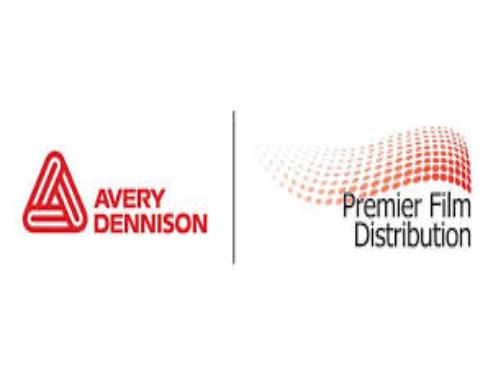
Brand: avery dennison-2
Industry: Others